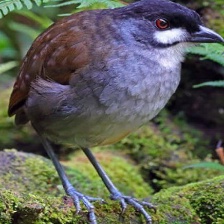
Species: JOCOTOCO ANTPITTA
Scientific name: GRALLARIA RIDGELYI